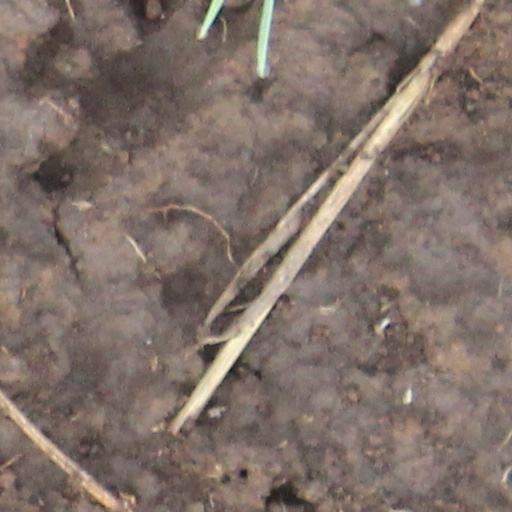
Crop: wheat